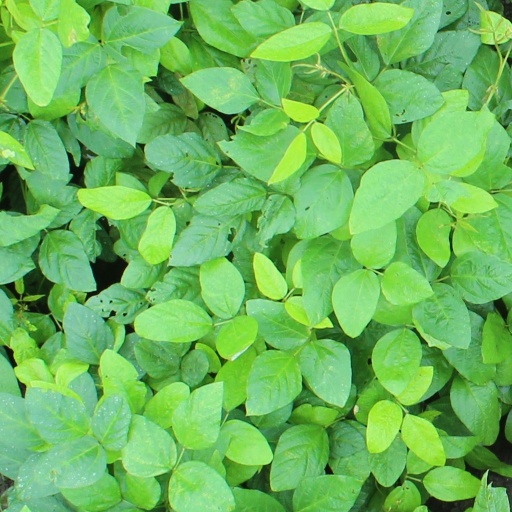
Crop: soybean